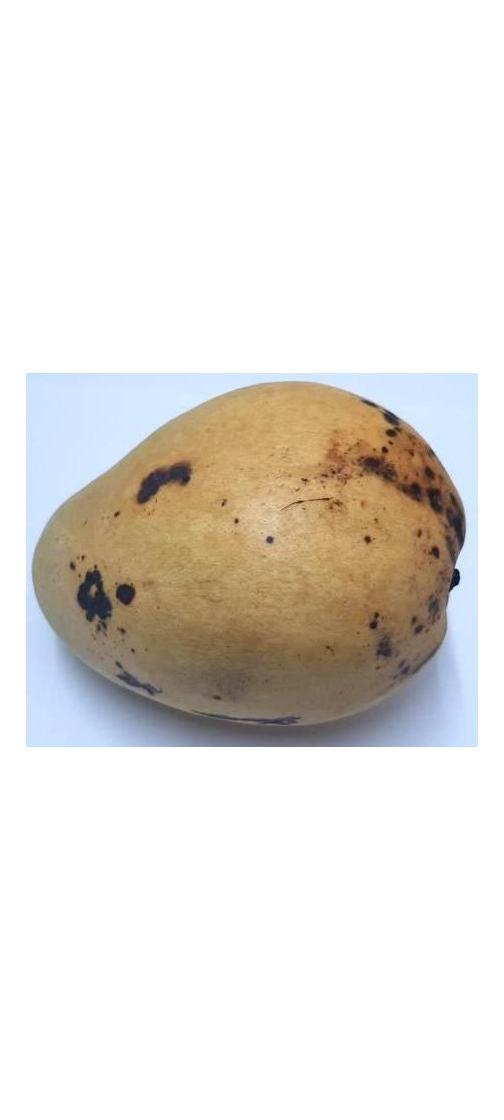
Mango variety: Bari-11